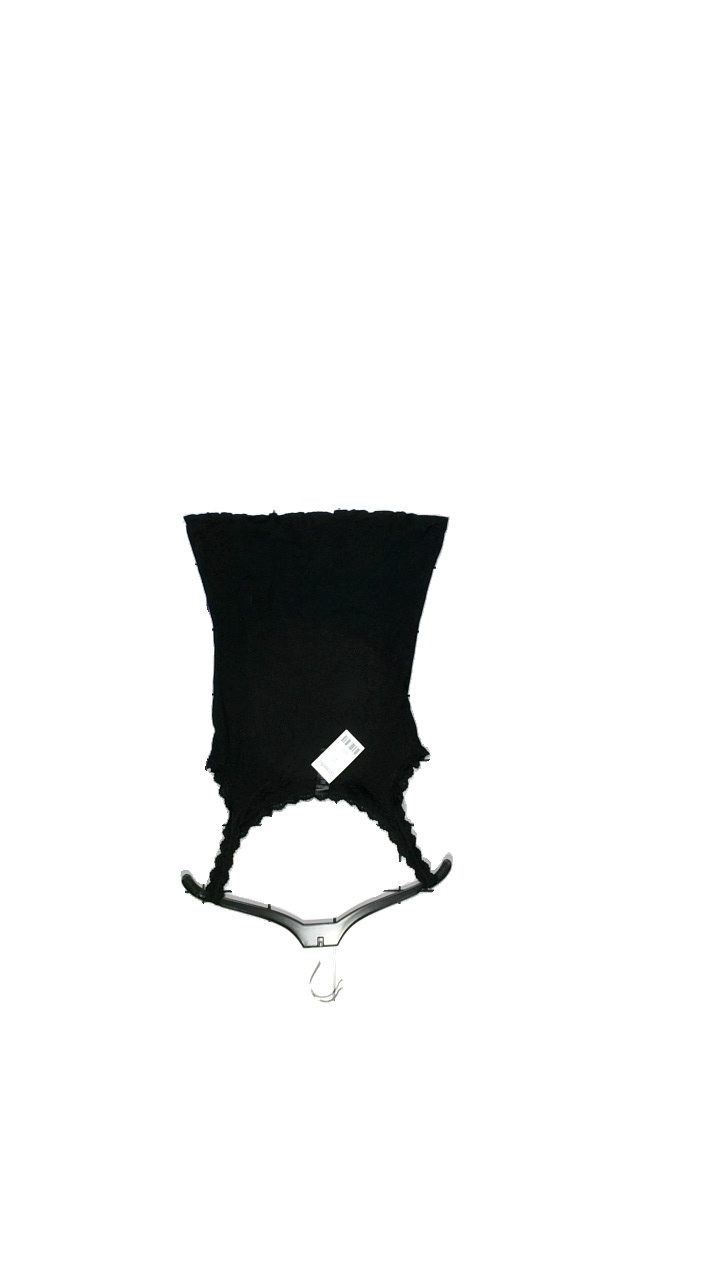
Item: Tank Top (Ladies)
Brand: Esmara (lidl)
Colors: Black
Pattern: Embroidered
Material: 95% Bomull, 5% Elastane
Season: Summer
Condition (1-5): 4
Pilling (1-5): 4
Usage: Reuse
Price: <50